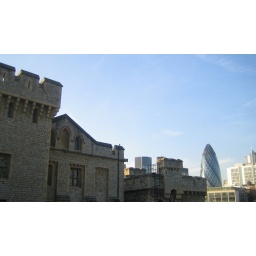
The Gherkin in the background, whilst walking along one of the walls of the Tower of London